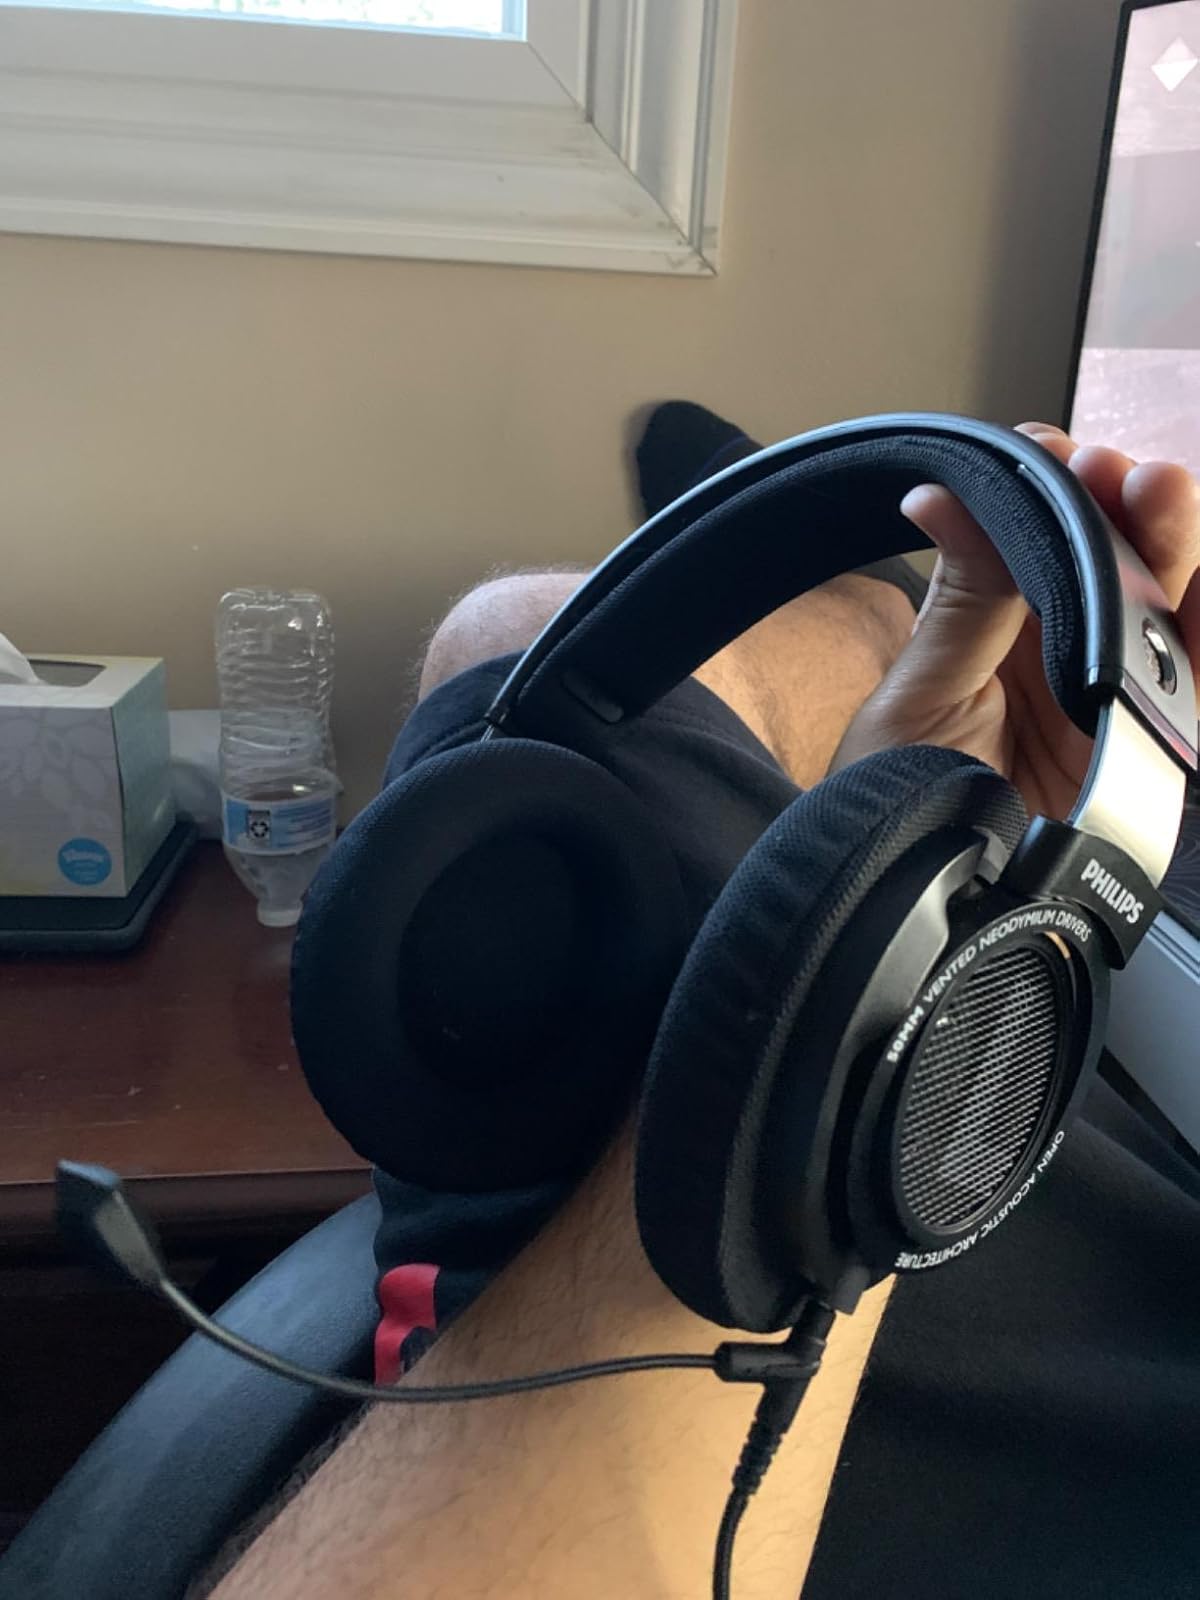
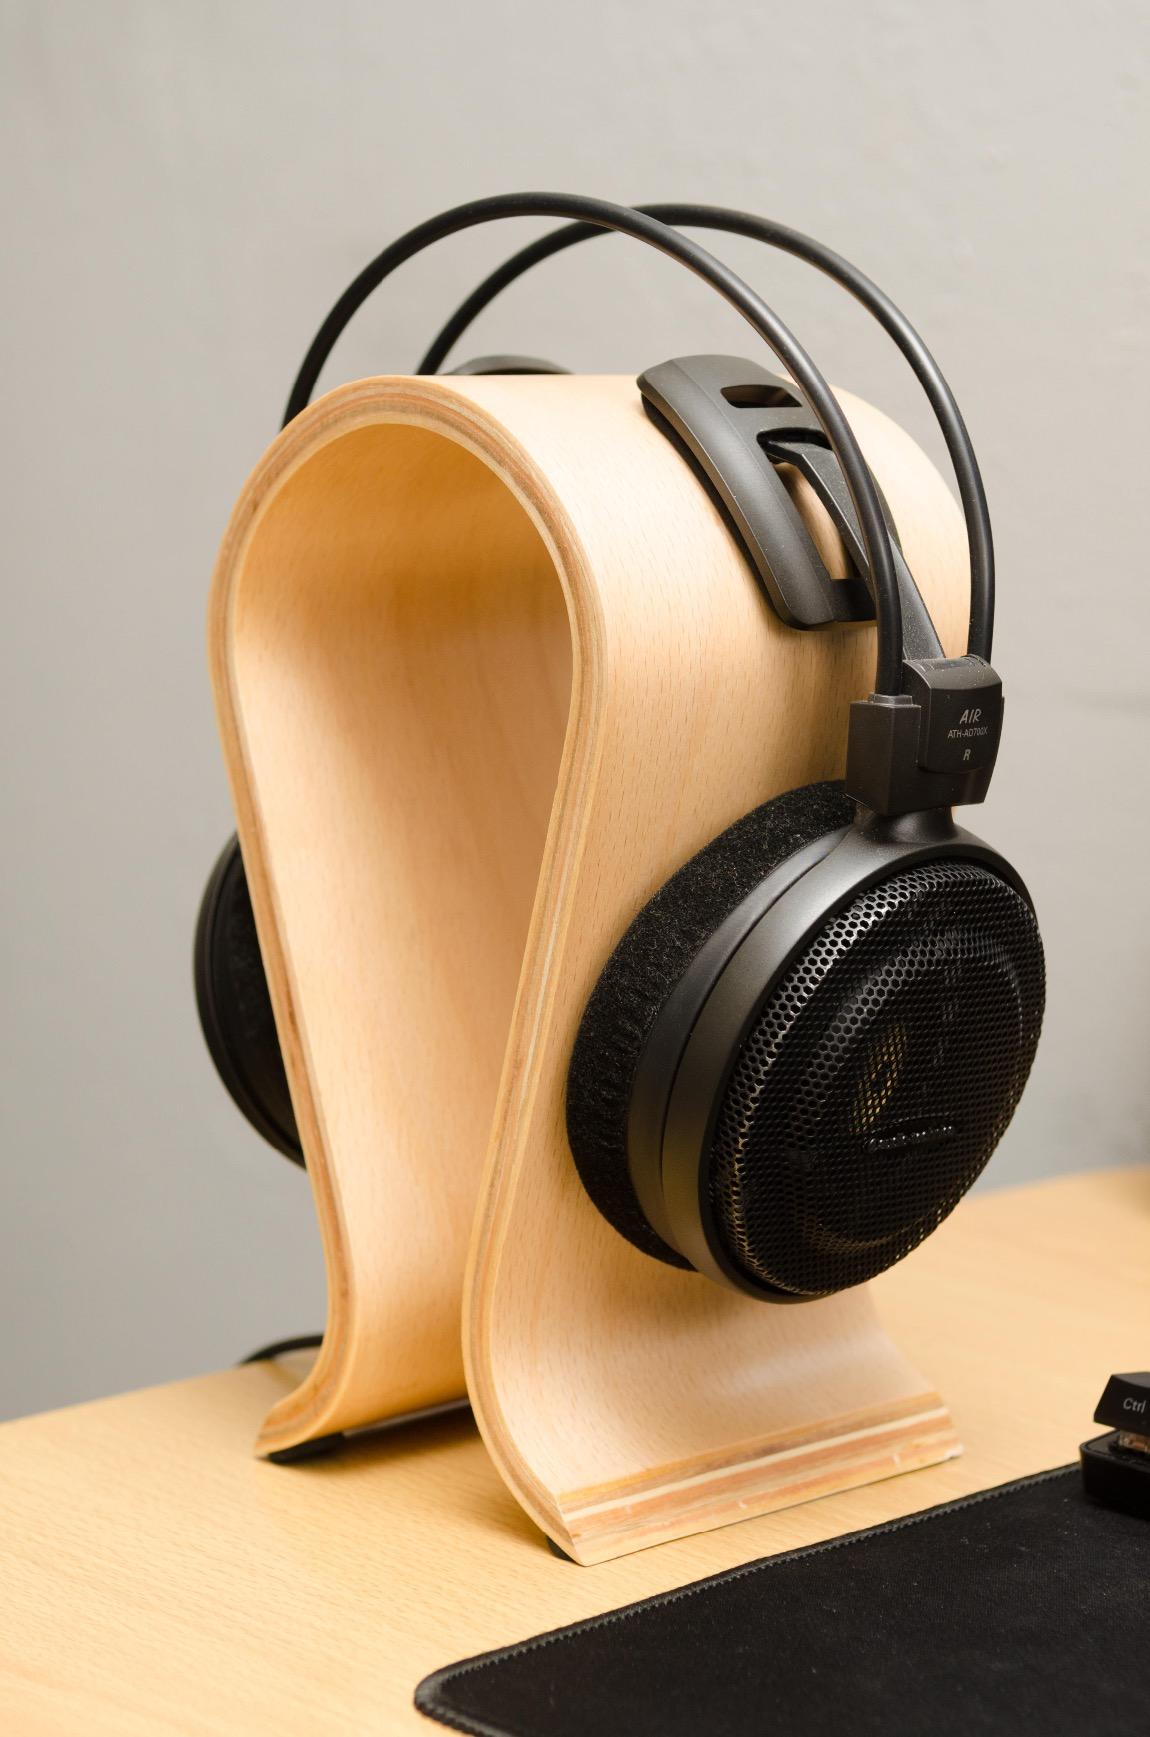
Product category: headphones
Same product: no